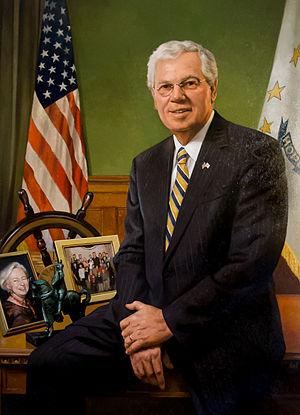
Donald L. Carcieri dit Don Carcieri, né le 16 décembre 1942 à New York, est un homme politique américain, membre du Parti républicain et 73ᵉ gouverneur de l'État de Rhode Island du 7 janvier 2003 au 4 janvier 2011.
Voici la liste des gouverneurs de la colonie puis de l'État du Rhode Island.